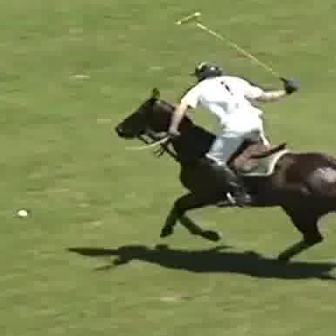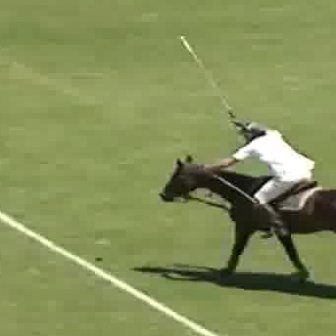
  Please identify the target specified by the bounding box [155,56,292,194] in the first image and locate it in the second image. Return the coordinates in [x_min,y_min,x_max,y_max] format.
Answer: [192,115,316,240]